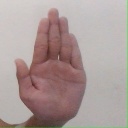
अक्षर: ध